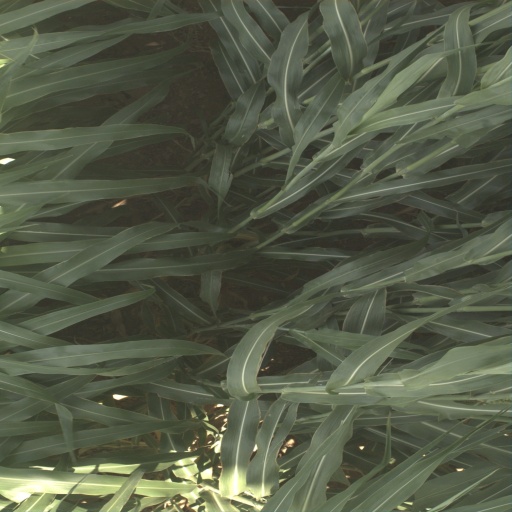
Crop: sorghum